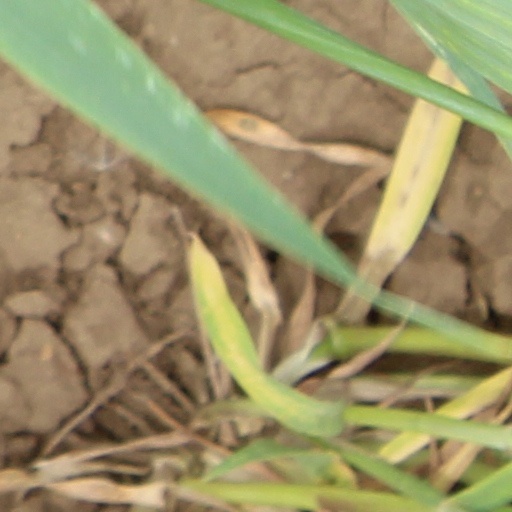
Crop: wheat